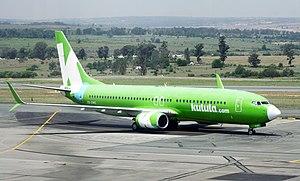
Kulula.com est une compagnie aérienne à bas-coût sud-africaine. Elle est une filiale de la compagnie Comair et est basée à l'aéroport international OR Tambo de Johannesburg.